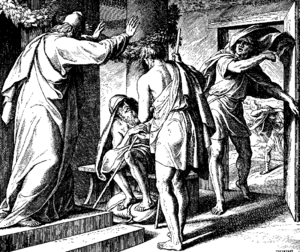
Gravure en bois pour «Die Bibel in Bildern», 1860."